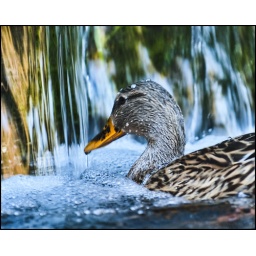
A female Mallard duck showering in a waterfall while its peers bathe in the lake.